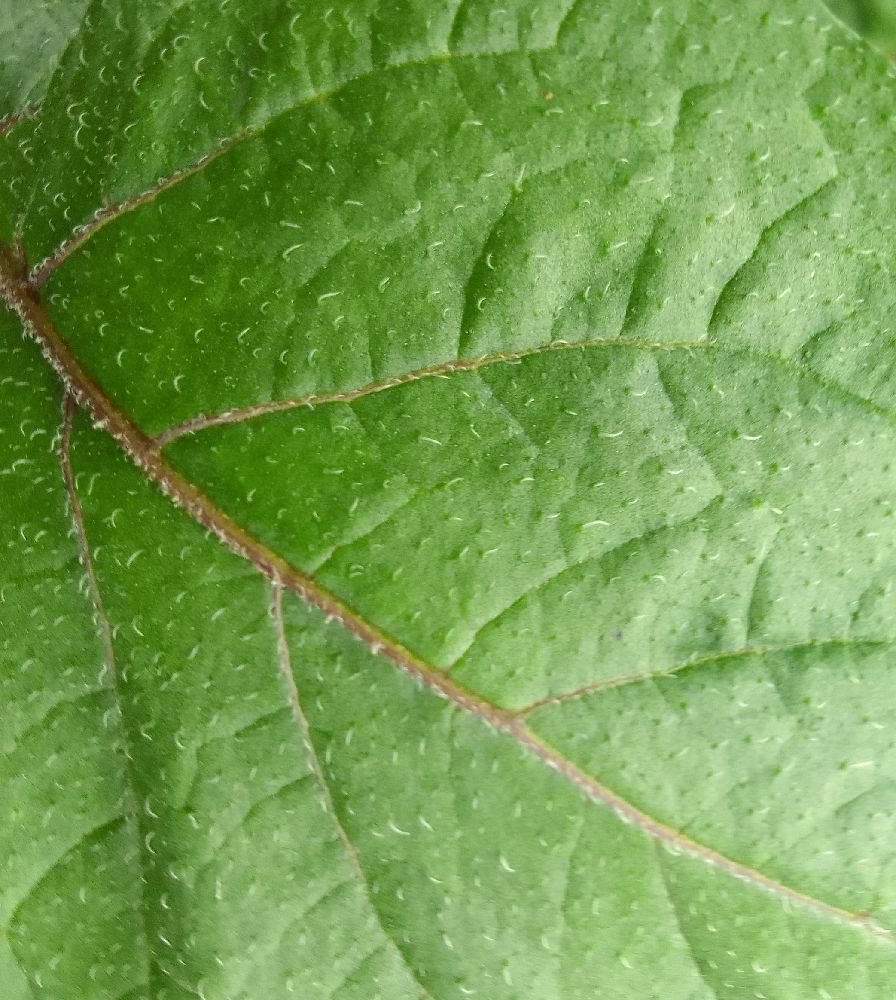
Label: Healthy